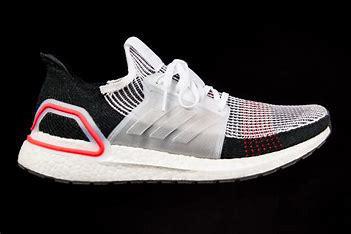
Brand: Adidas
Model: Ultraboost 19